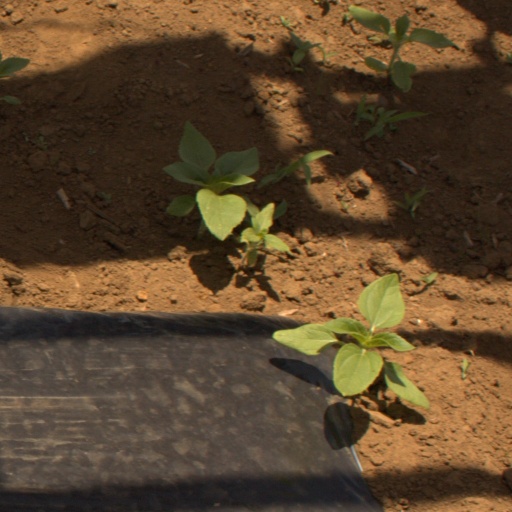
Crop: Jerusalem artichoke